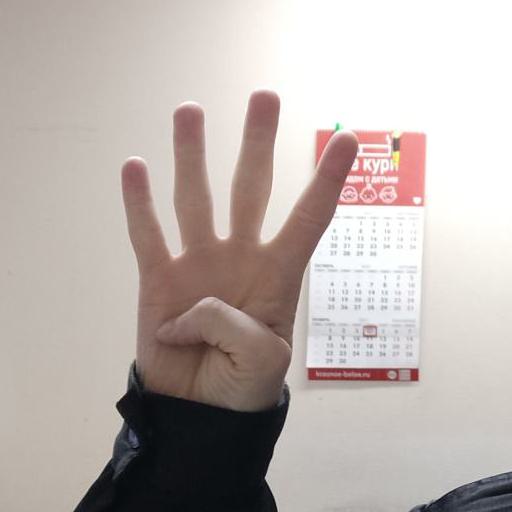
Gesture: four